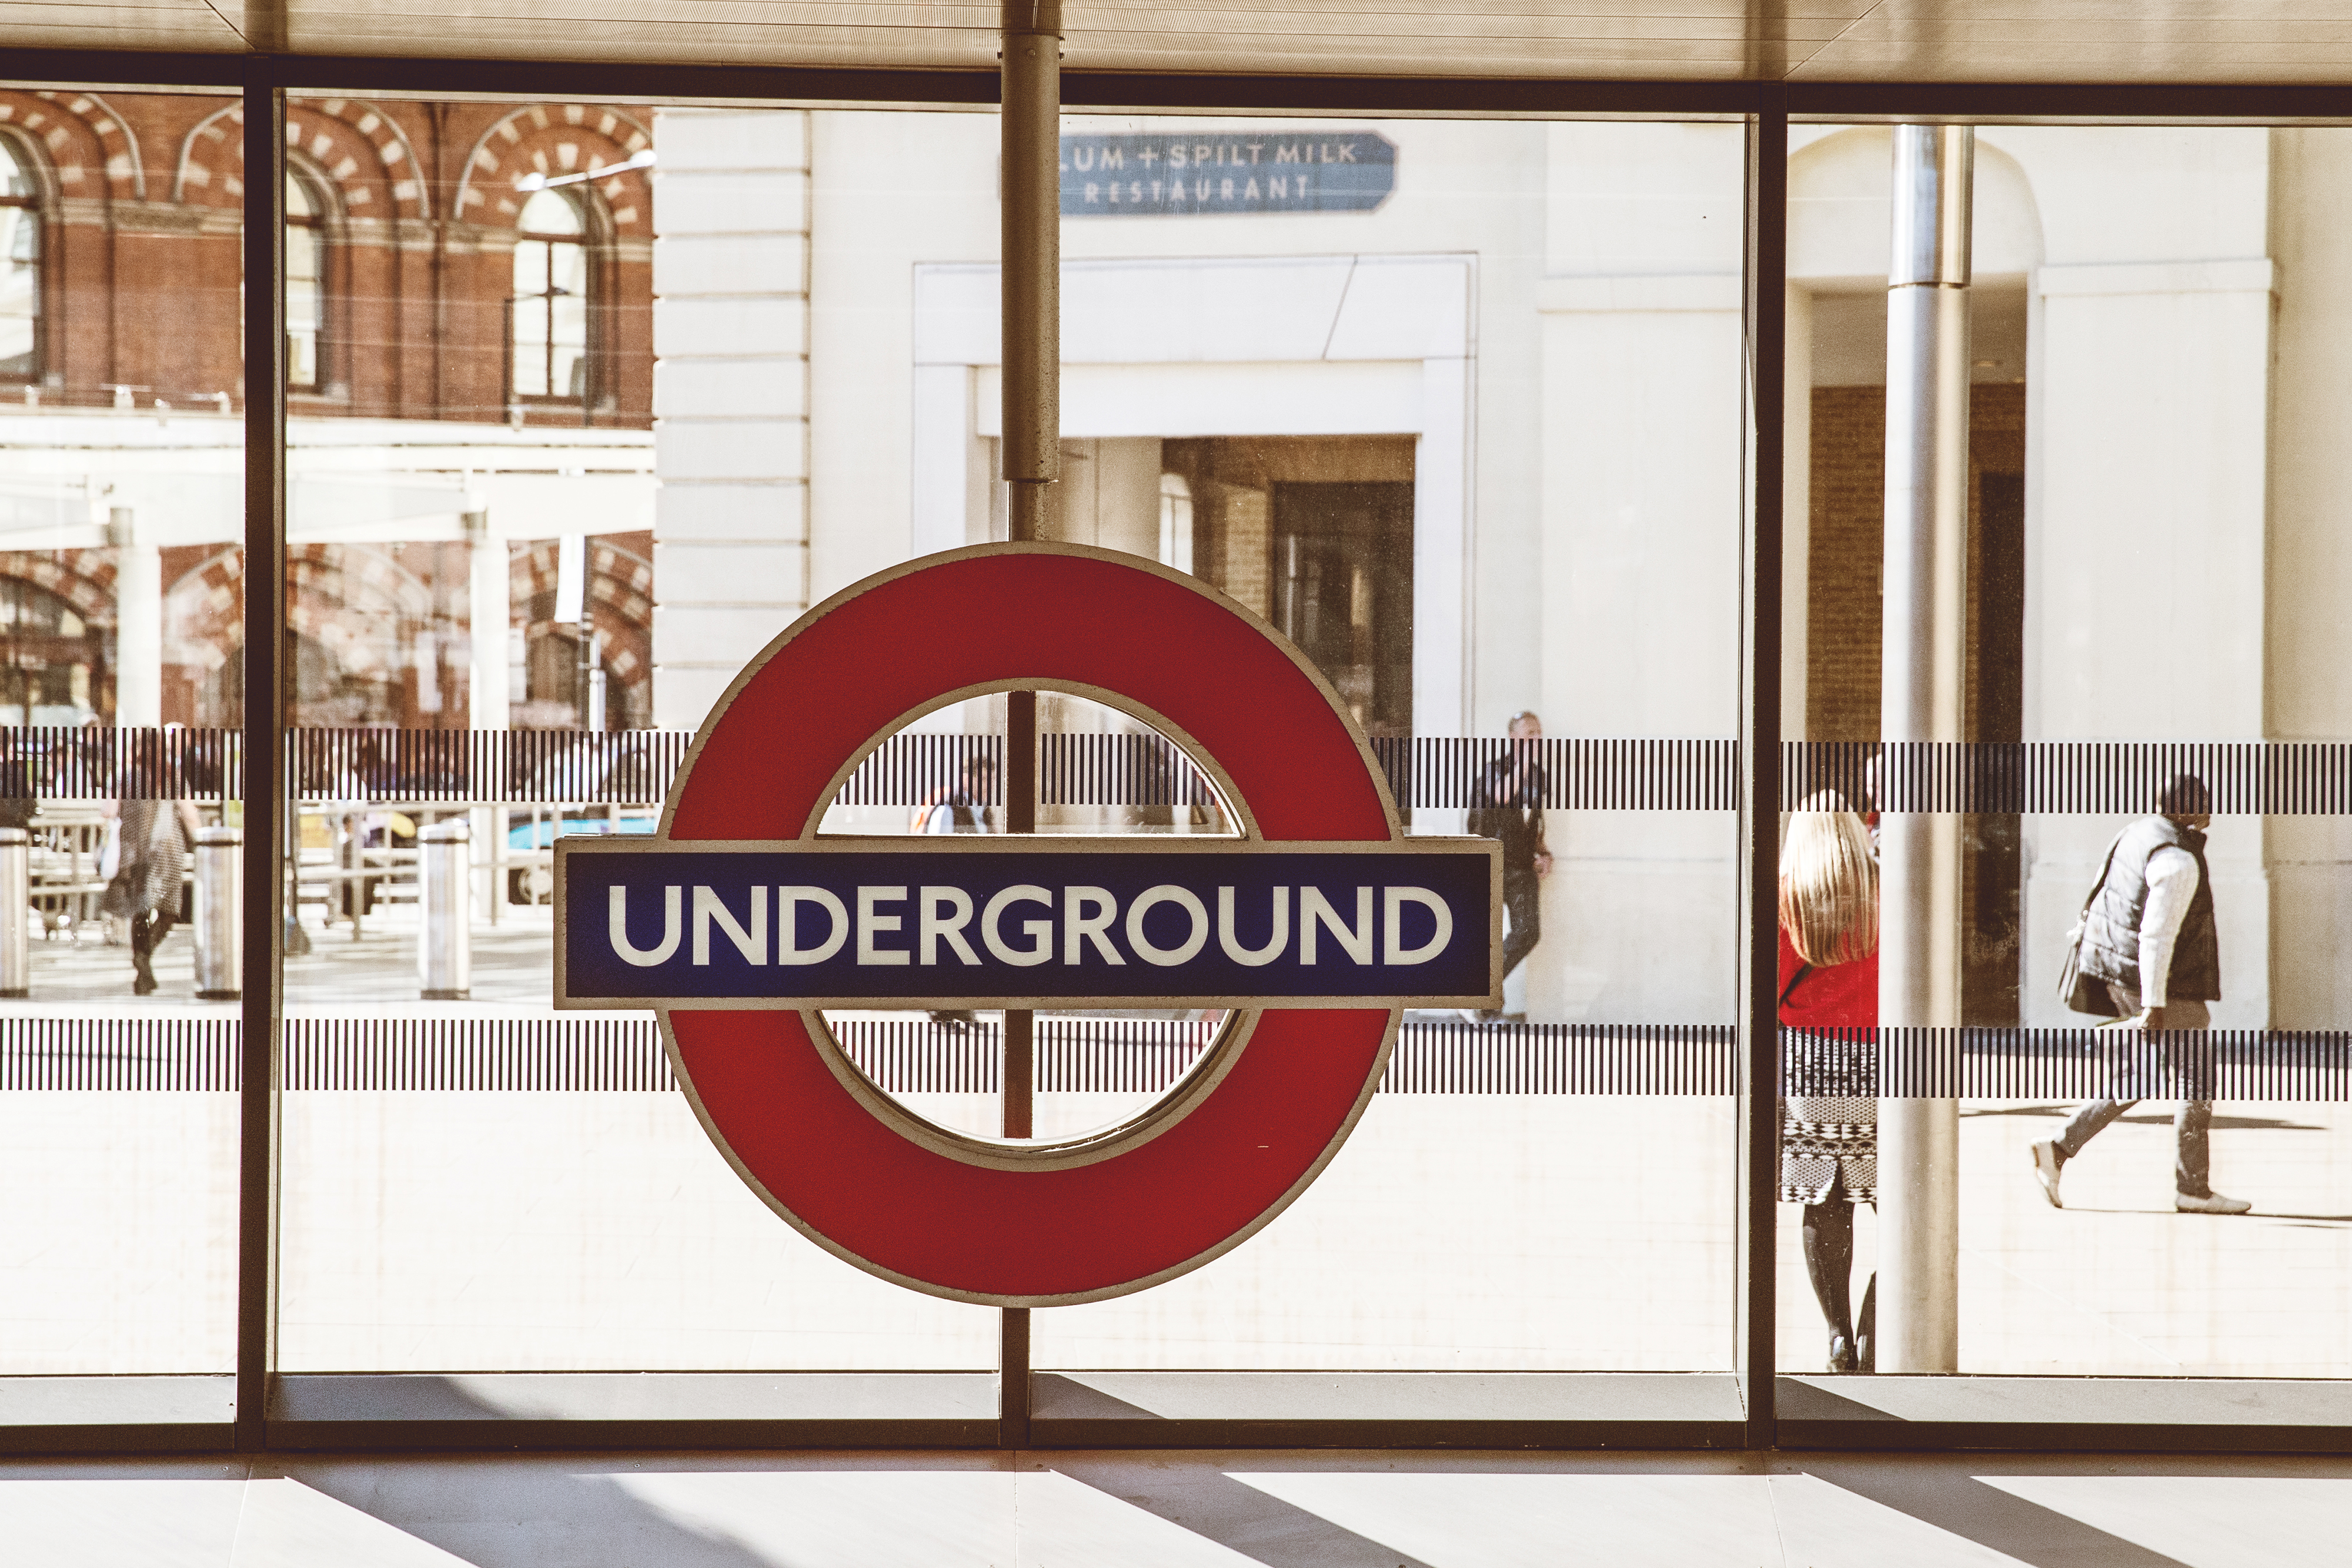
logo, building, font, window, door, graphics, facade, signage, brand, sign, glass